TKM (karting)

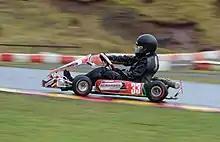
Senior TKM Kart at Rowrah 2017

Historically it was decided by the organisers that only TKM homologated, British made, chassis should be used for the class. This was opened up, however, to try to compete with the image of the Rotax Max class. MSA homologated chassis from across Europe have been permitted since 2010. Several manufacturers produce a TKM-specific chassis; these include the Tal-Ko Veloce, Tony Kart Viper, BirelArt TKM and Klaassen ARC.